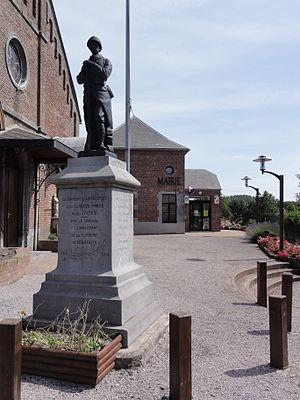
Amfroipret (Nord, Fr) monument aux morts devant la mairie. Le monument commémore aussi les morts de Bermeries.
Amfroipret est une commune française située dans le département du Nord, en région Hauts-de-France.